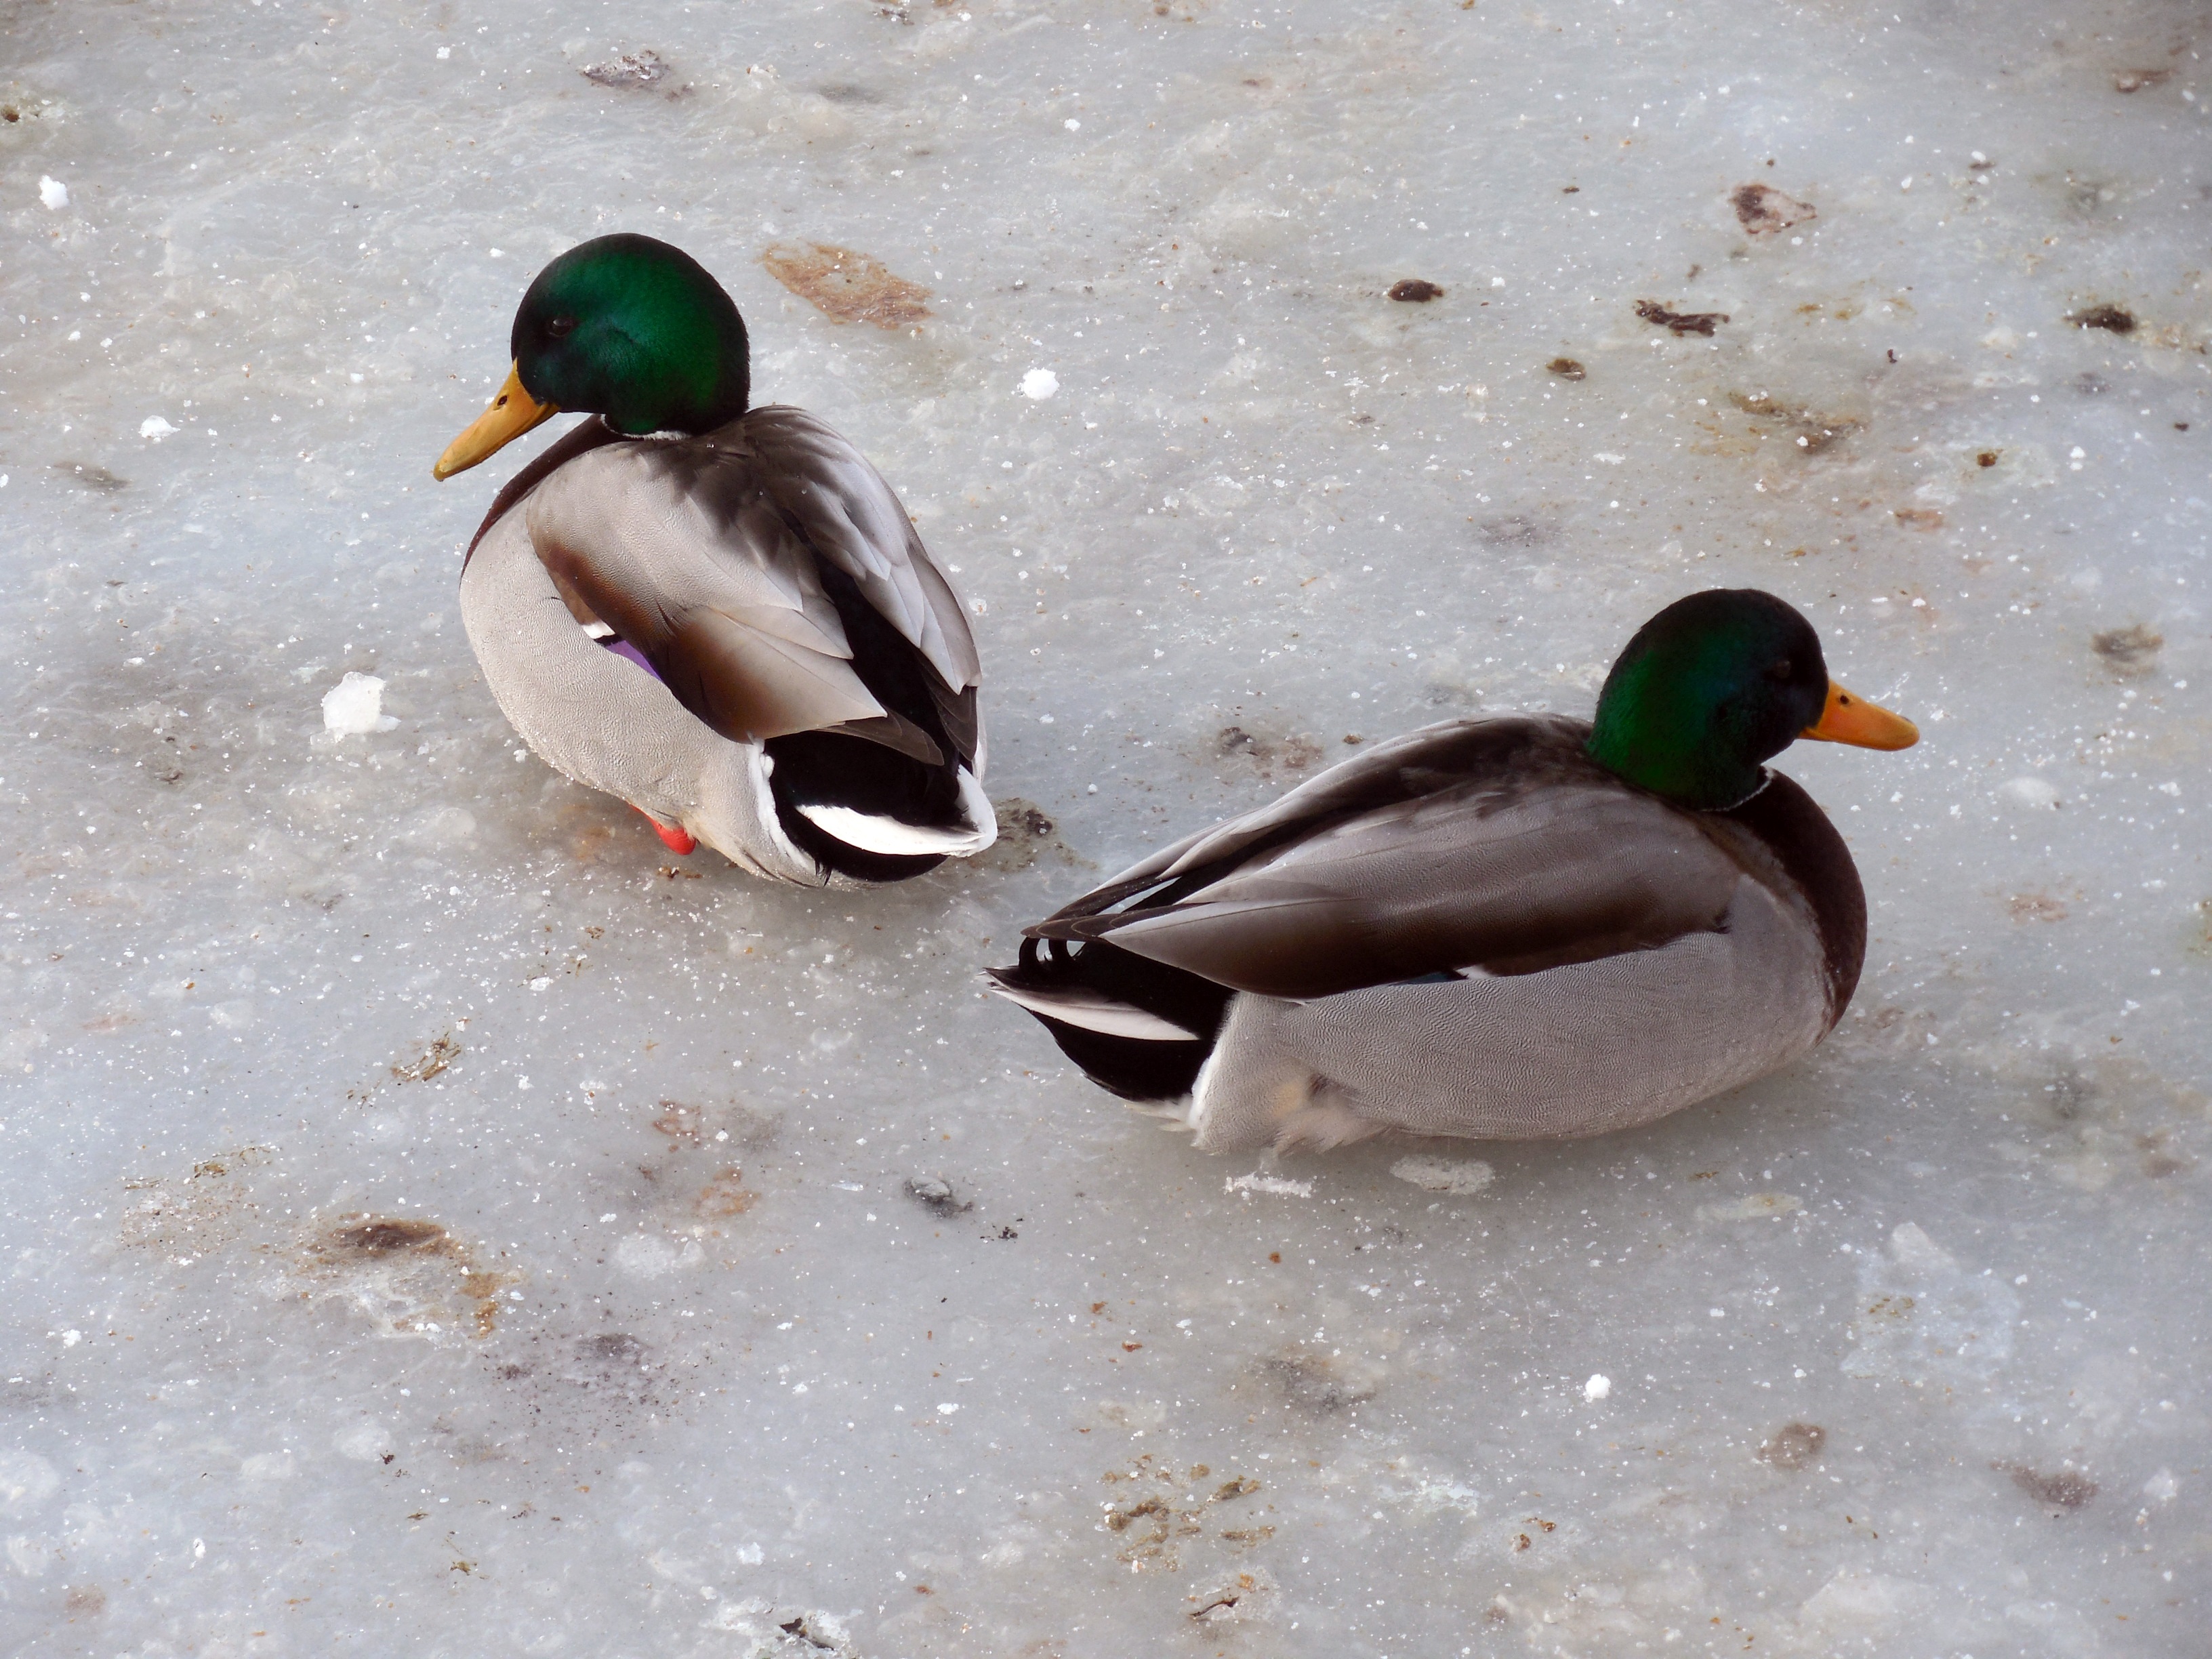
water, snow, cold, winter, bird, lake, frost, pond, ice, beak, livestock, frozen, fauna, duck, ducks, waterfowl, water bird, mallard, canard, ice cover, ducks geese and swans, seaduck